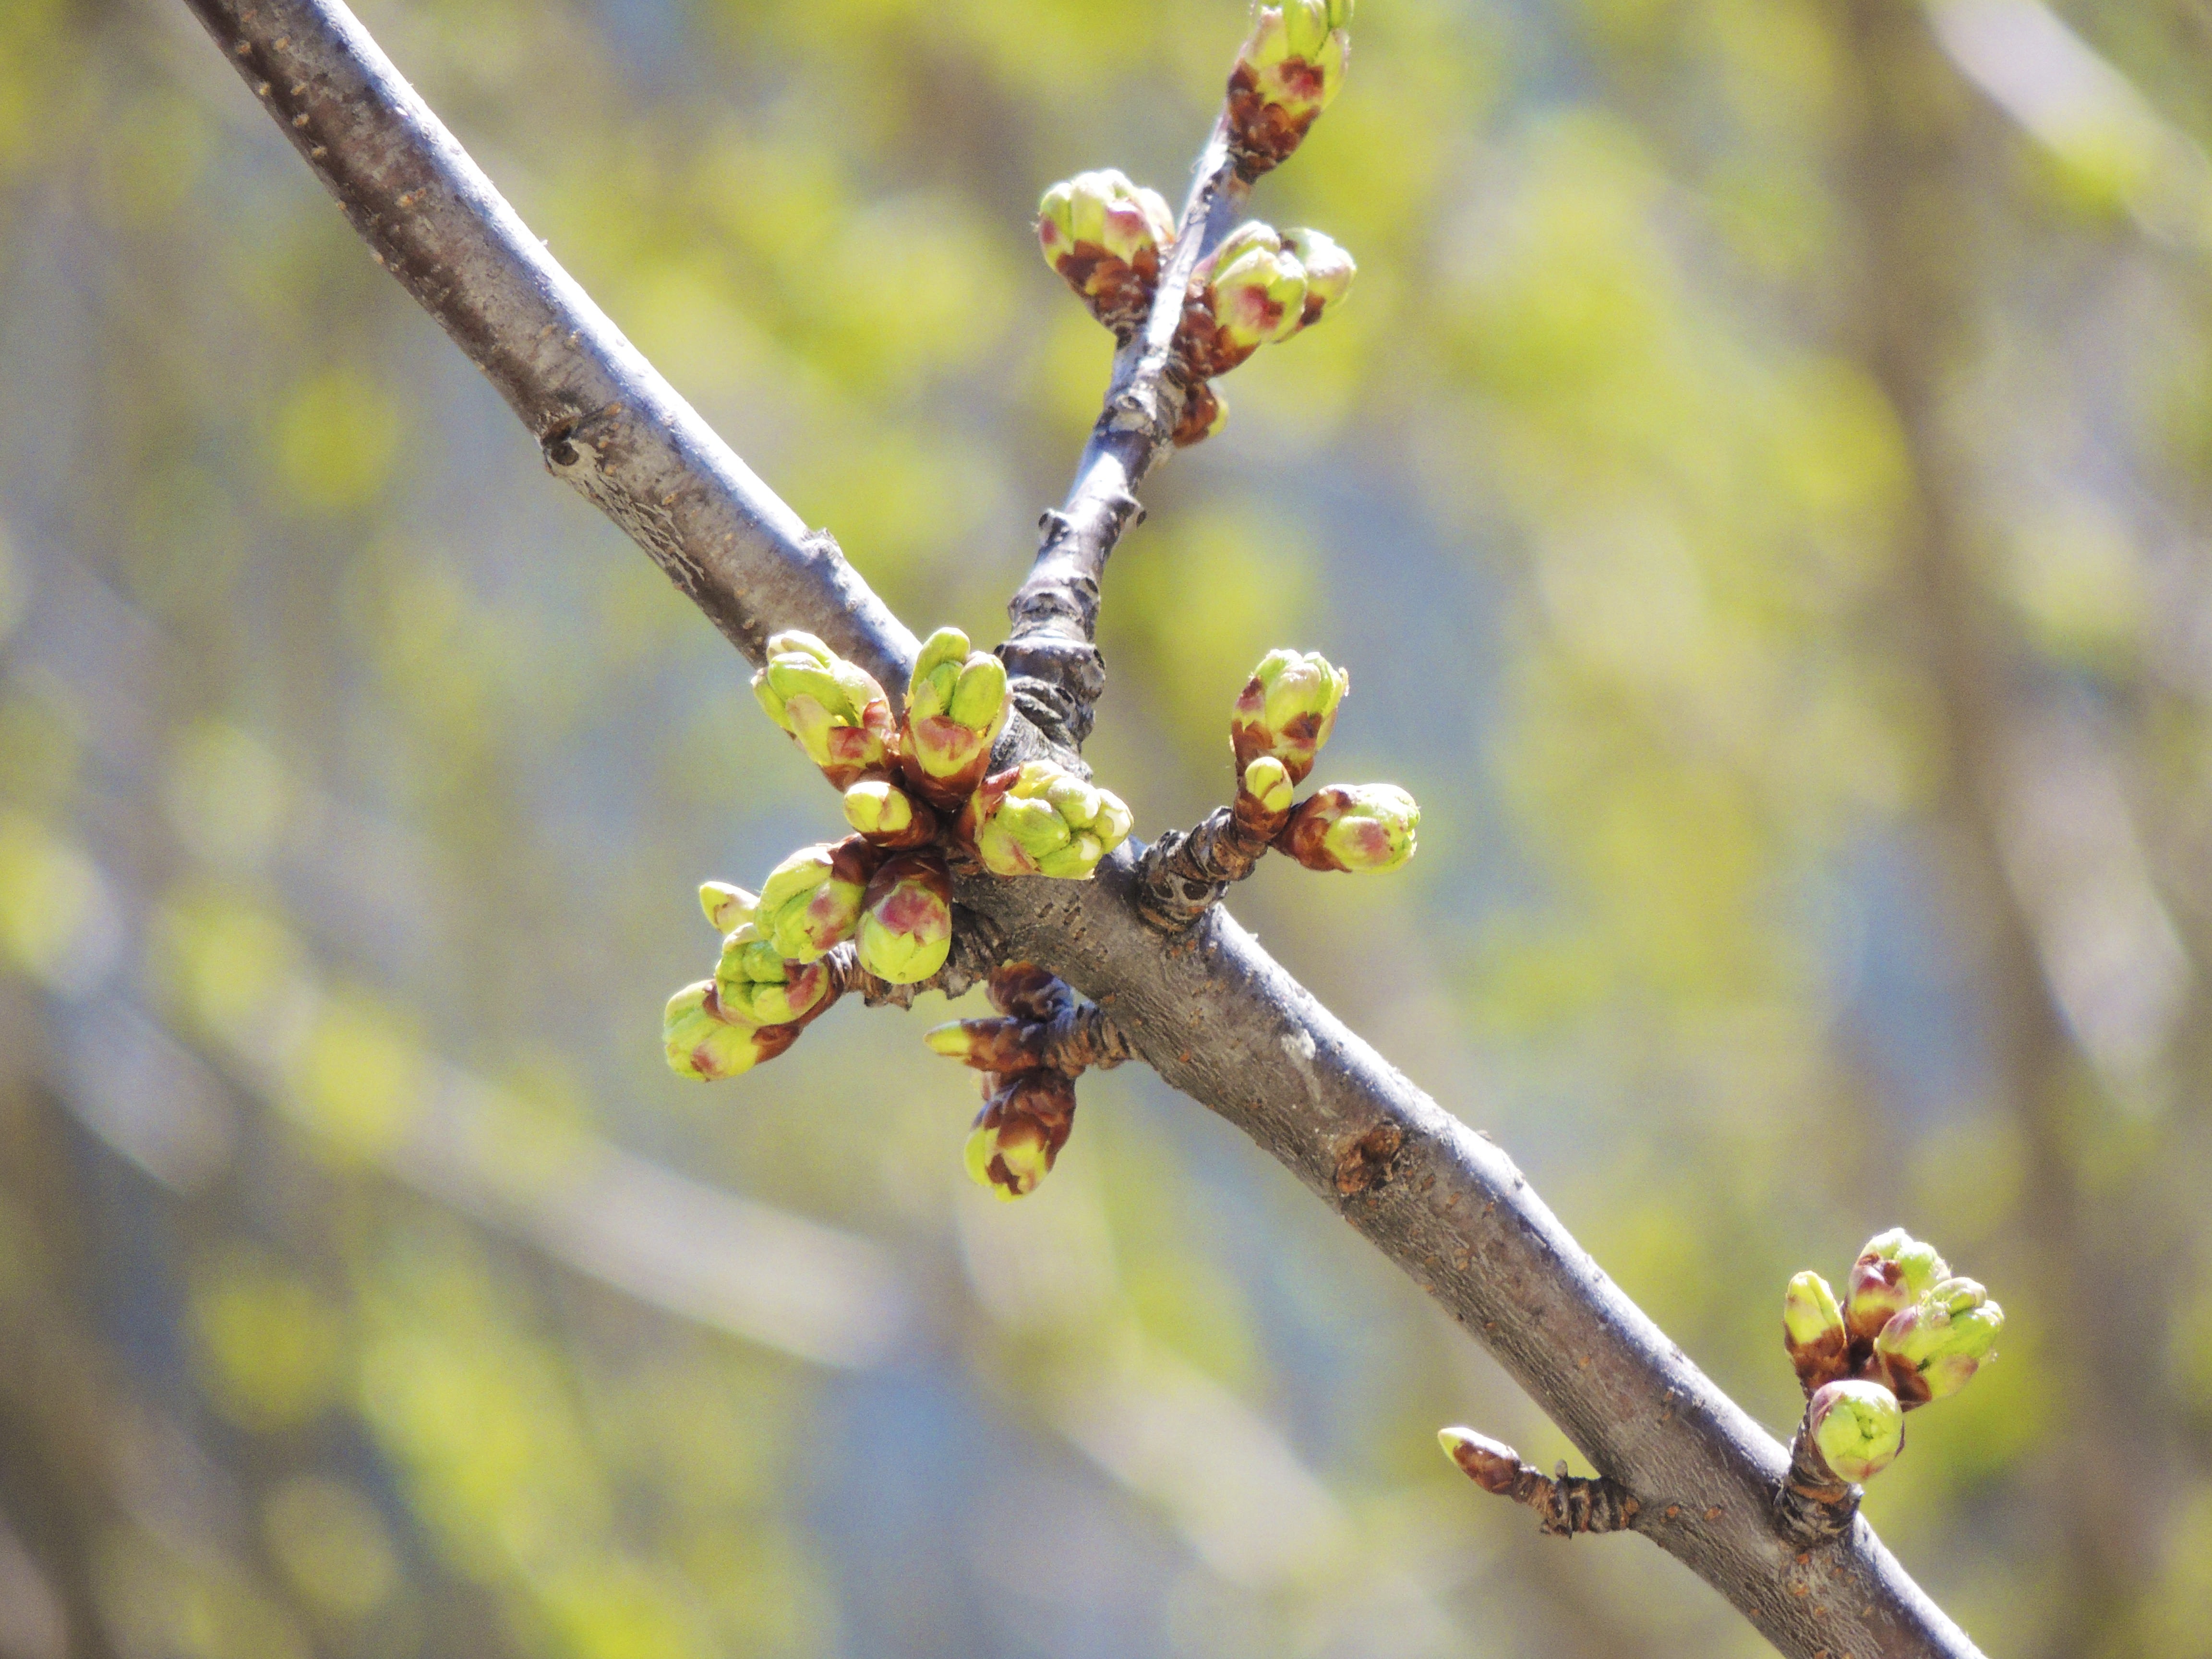
tree, nature, branch, blossom, plant, white, fruit, leaf, flower, food, spring, green, produce, show, botany, flora, twig, close up, shrub, bud, macro photography, flowering plant, plant stem, woody plant, land plant